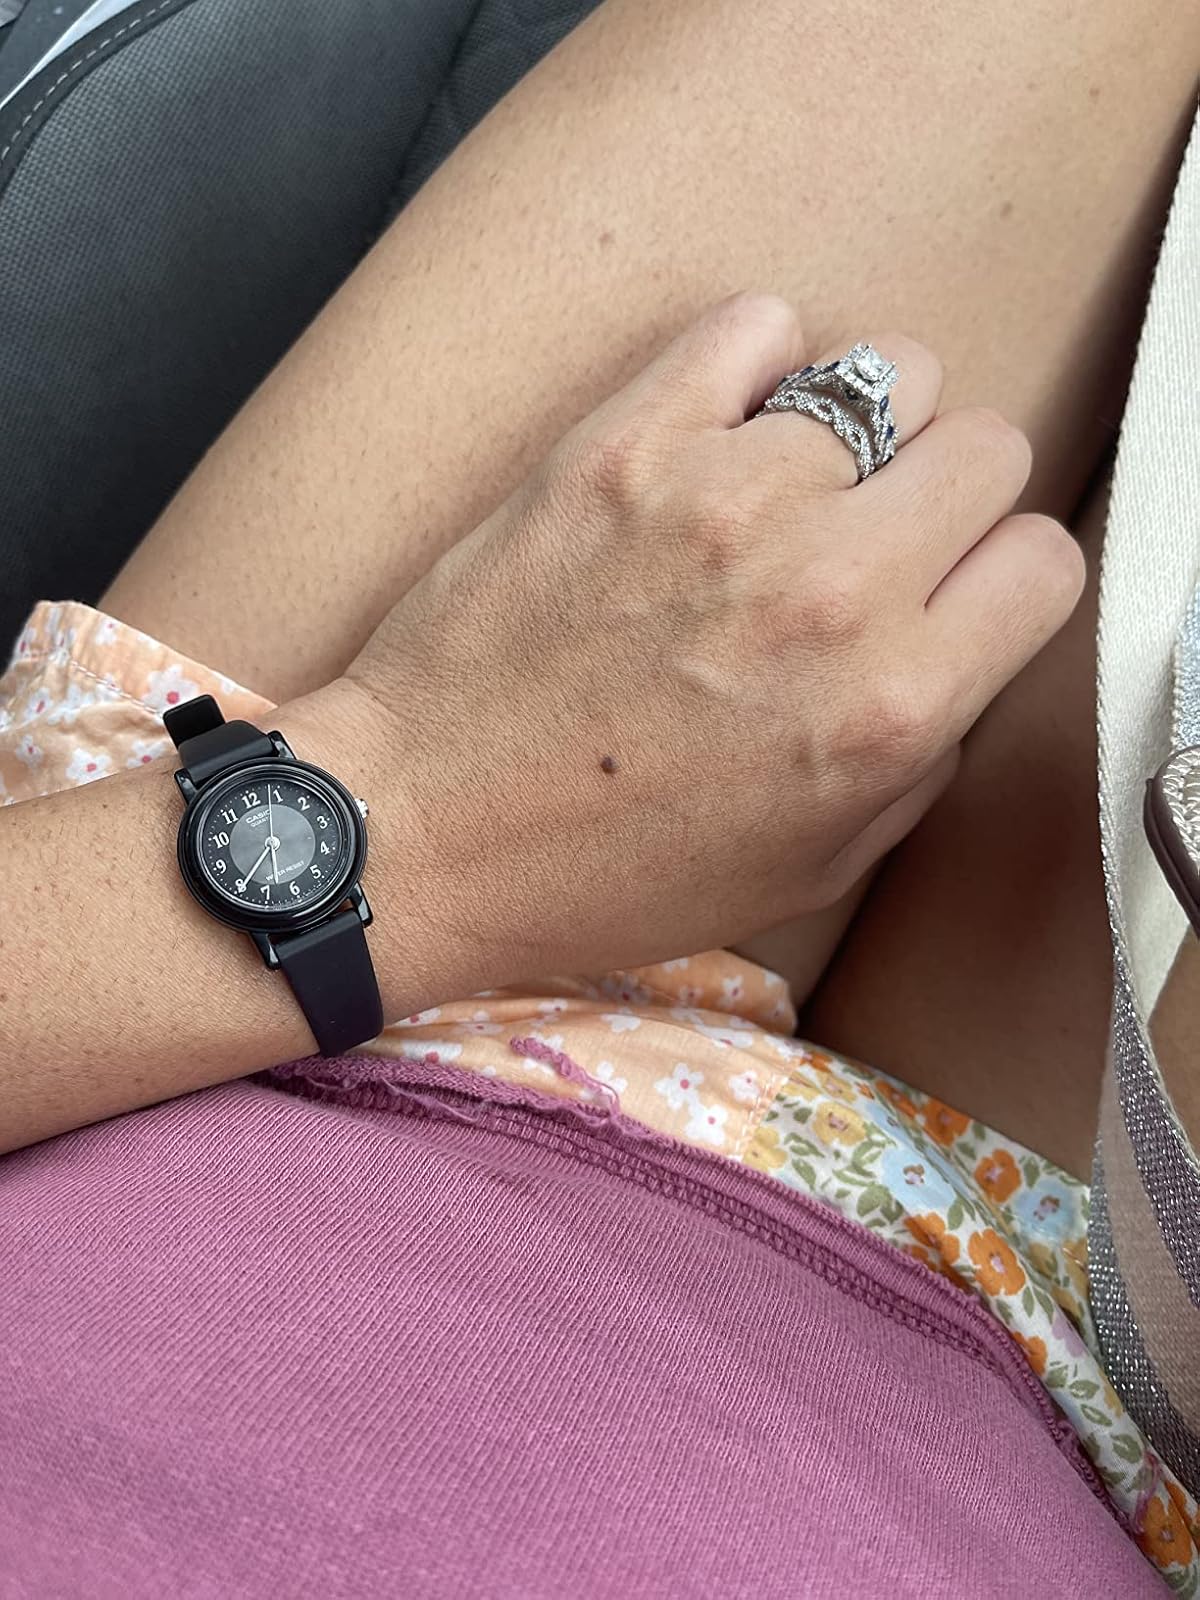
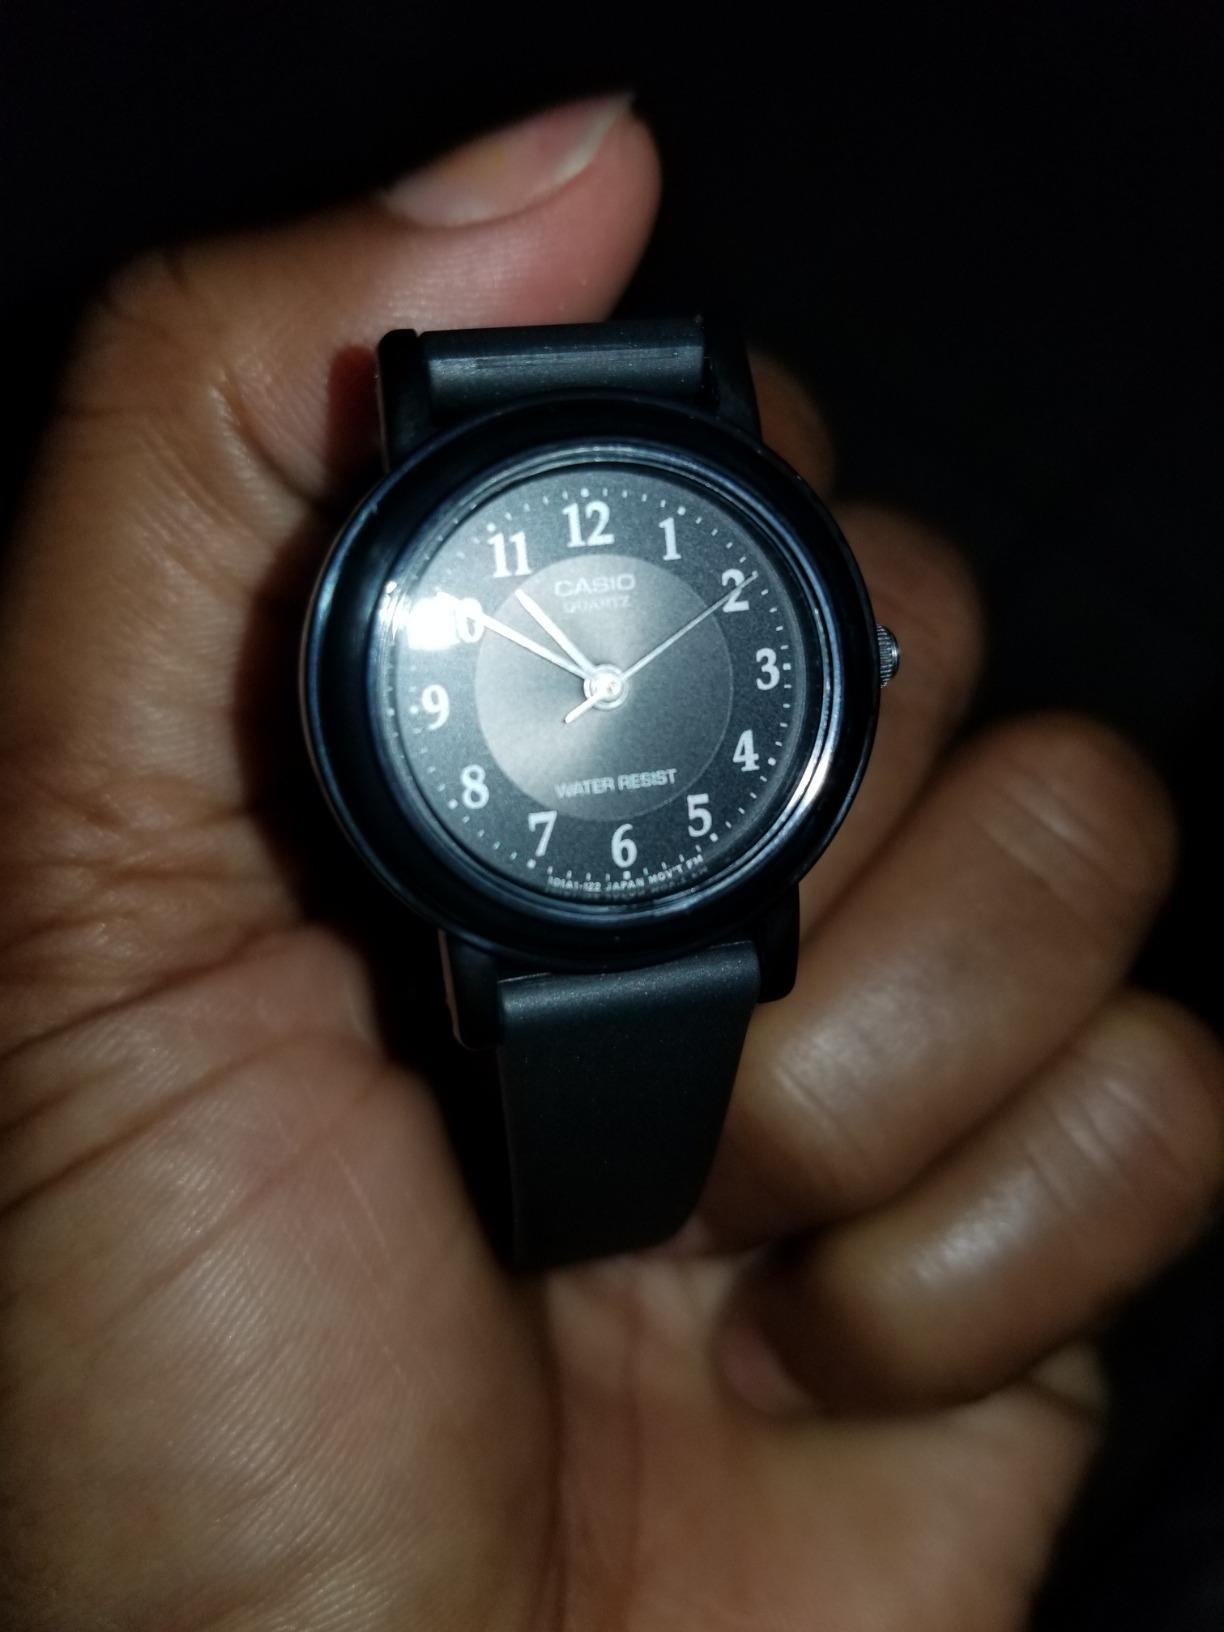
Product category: accessories_watch
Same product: yes